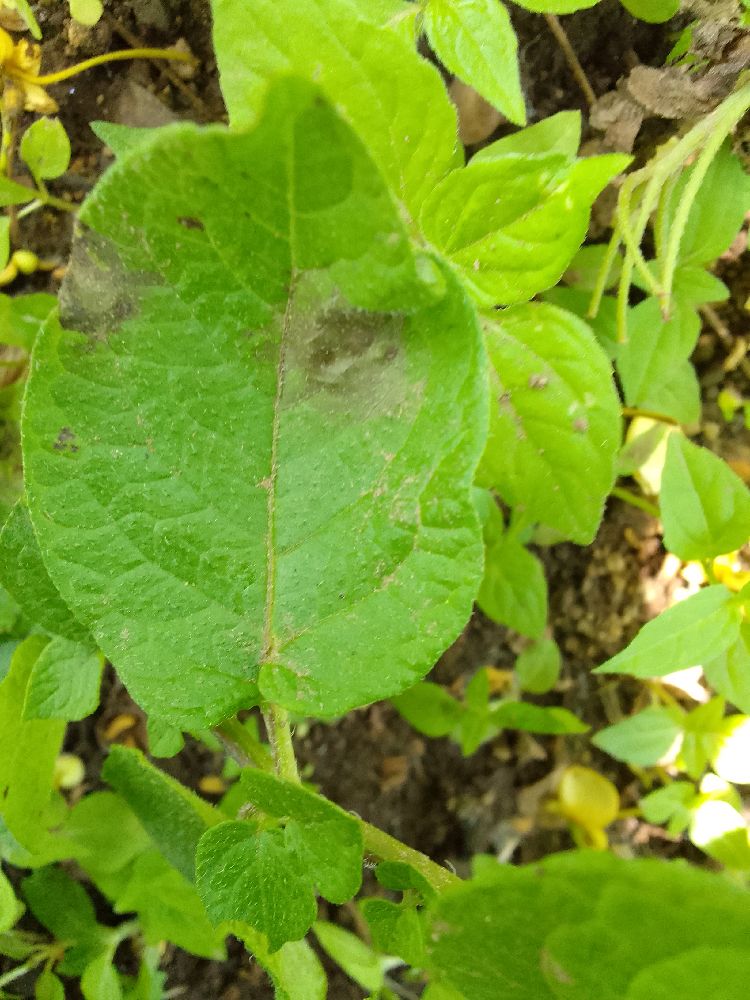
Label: Late blight